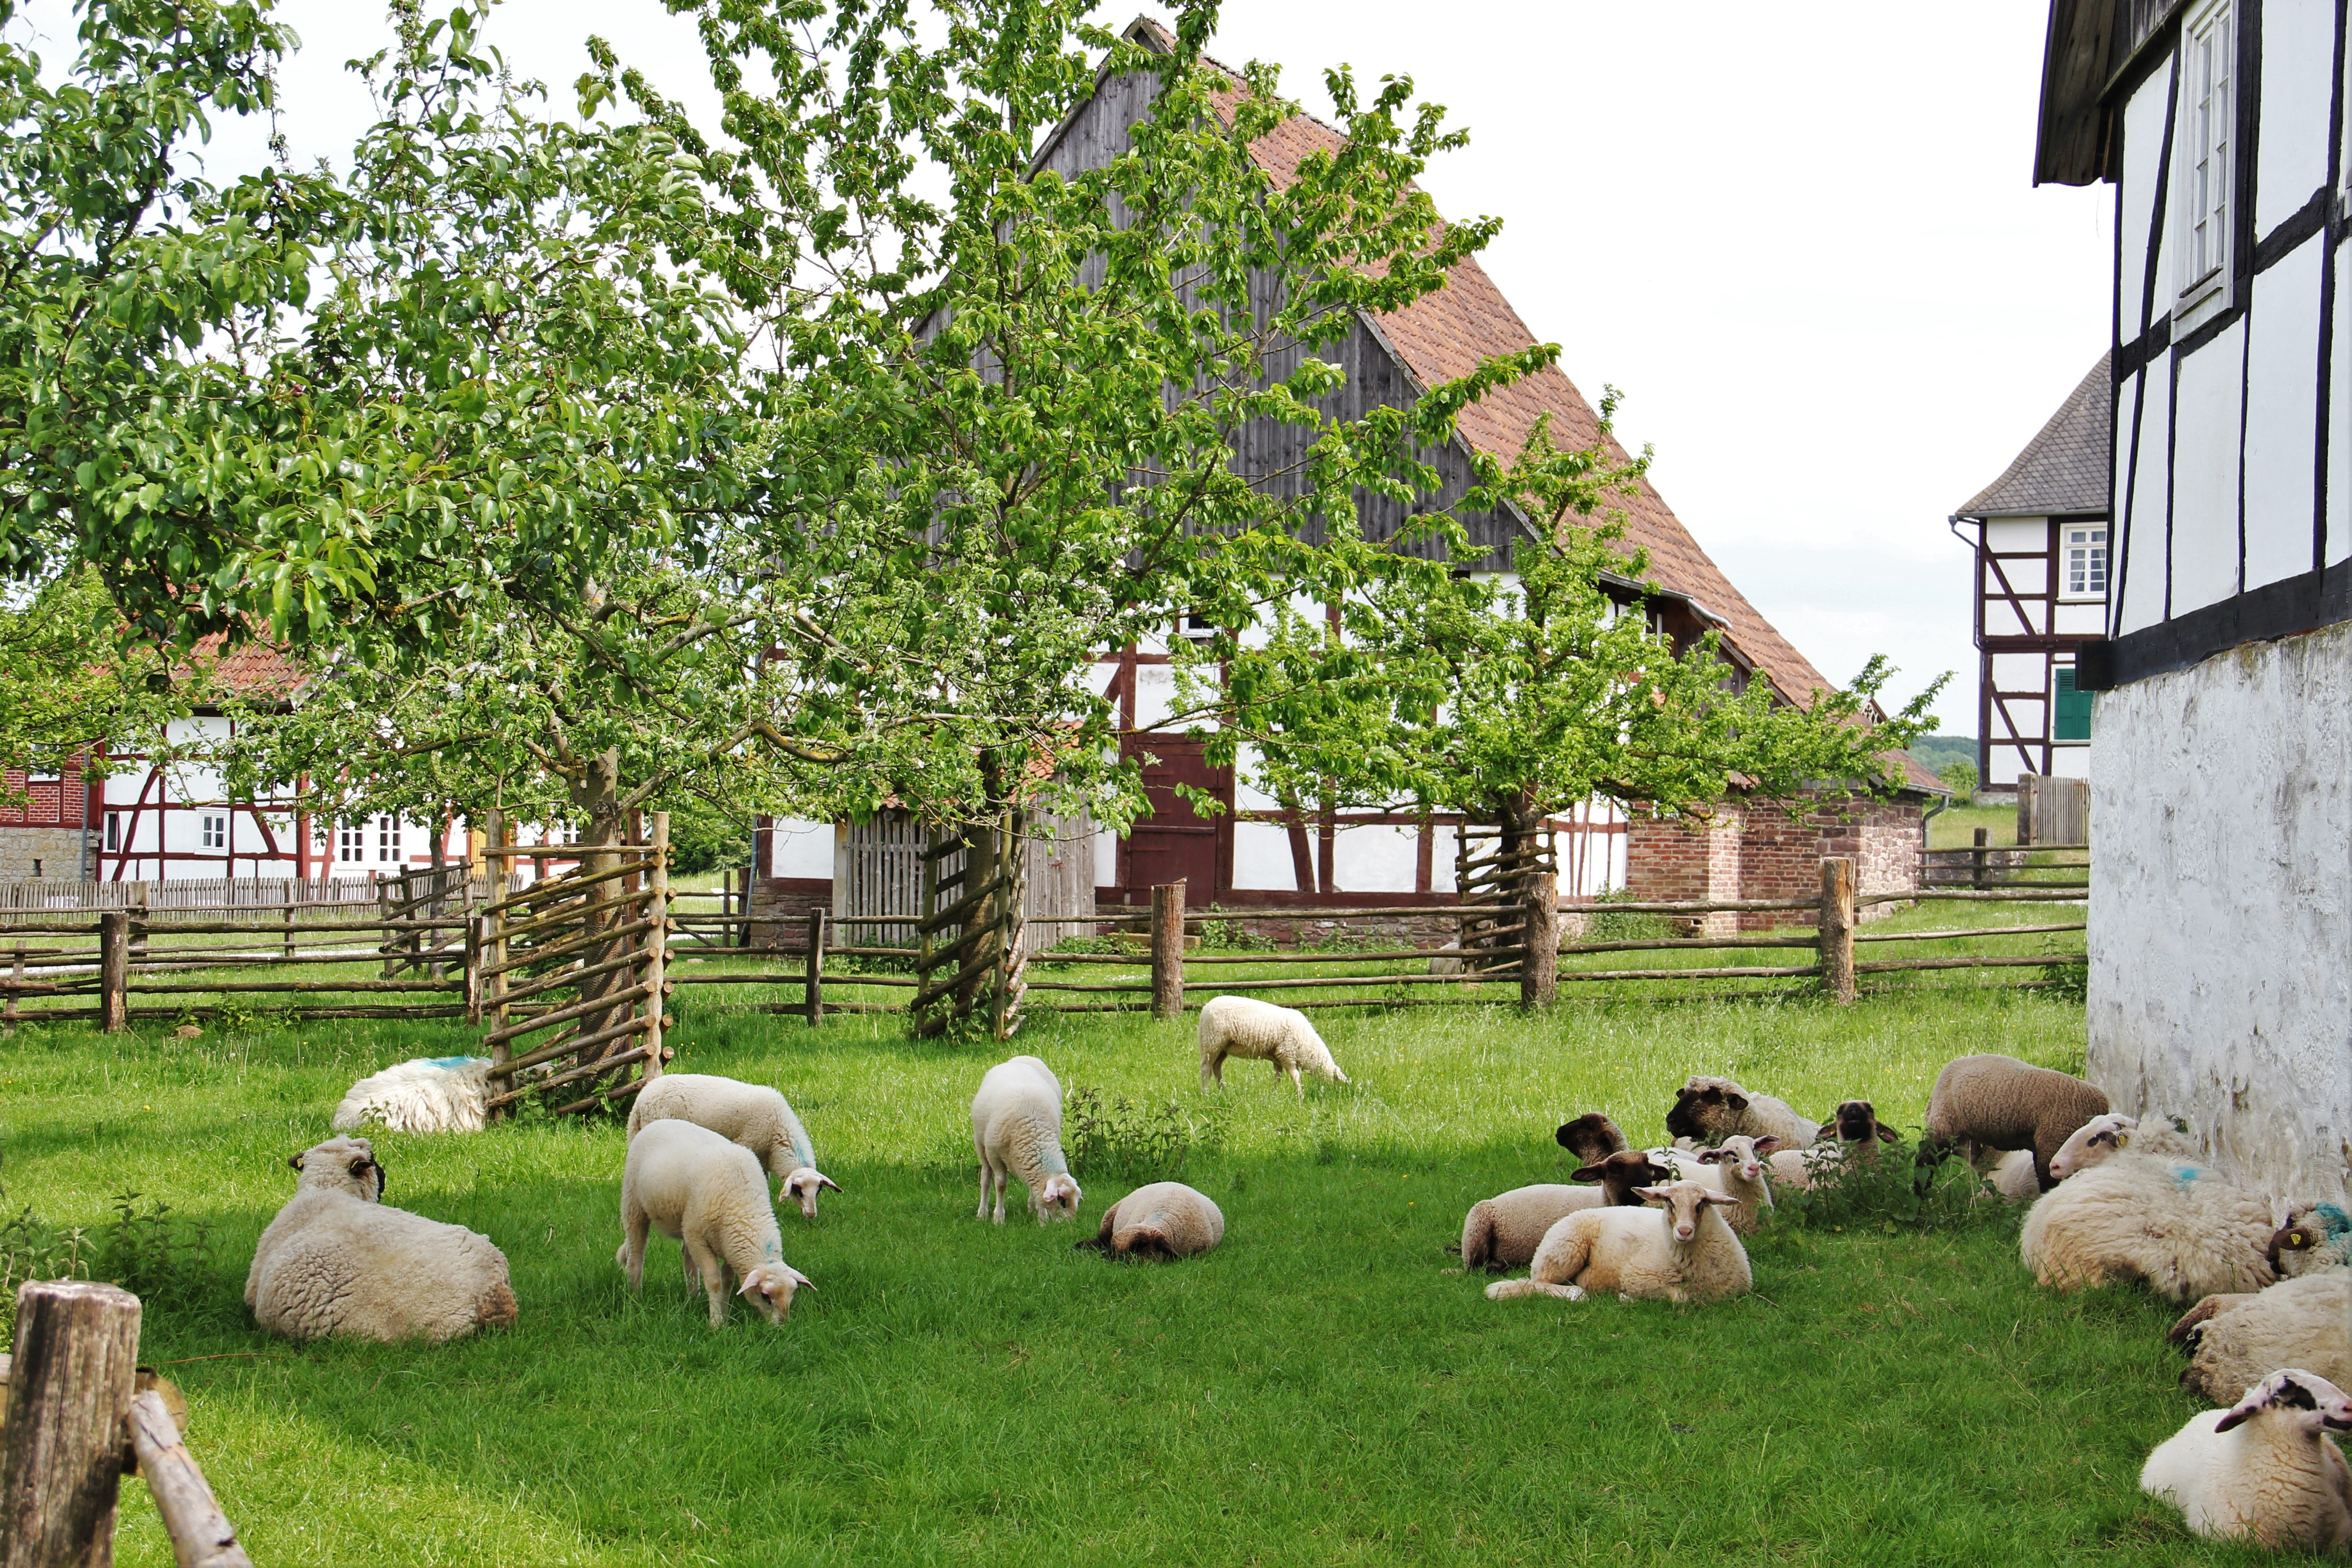
nature, farm, meadow, fur, young, spring, pasture, sheep, rest, wool, fauna, lamb, flock of sheep, animals, mammals, sheeps, lambs, animal world, seefeld, fachwerkhaus, rural area, sch fchen, young animals, animal children, westphalian black head sheep, fur animal, bentheim landrace sheep